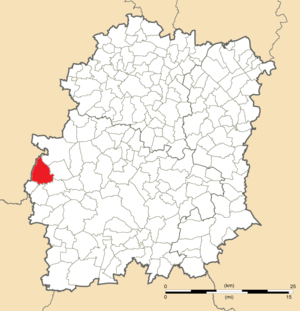
Carte de position de Corbreuse en Essonne (91)
Corbreuse est une commune française située à quarante-neuf kilomètres au sud-ouest de Paris dans le département de l'Essonne en région Île-de-France.